Etendue

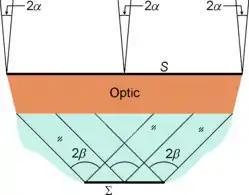
Etendue and ideal concentration.

The limit on maximum concentration (shown) is an optic with an entrance aperture , in air collecting light within a solid angle of angle (its acceptance angle) and sending it to a smaller area receiver immersed in a medium of refractive index , whose points are illuminated within a solid angle of angle . From the above expression, the etendue of the incoming light is